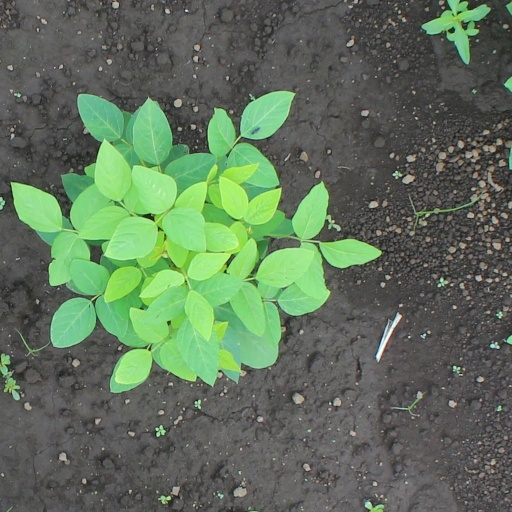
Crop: soybean